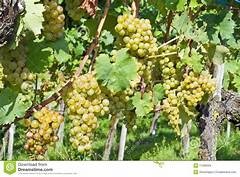
Label: grape